1973 Westminster bombing

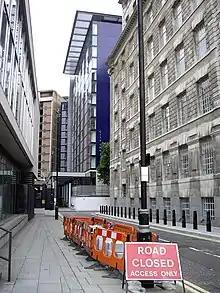
Thorney Street, looking south from the location of the blast

The 1973 Westminster bombing was a car bomb that exploded on Thorney Street, off Horseferry Road, in Millbank, London on 18 December 1973. The explosion injured up to 60 people. The bomb was planted in a stolen car parked in front of the Home Office building when it exploded on Tuesday morning. Two telephone warnings were given within half an hour before the blast. The Provisional Irish Republican Army (IRA) was responsible for the attack, which was assumed to have been in retaliation for the jailing of the Provisional IRA Belfast Brigade members who bombed the Old Bailey earlier in the year. A day earlier, the IRA sent two parcel bombs that targeted two politicians.